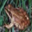
Label: frog